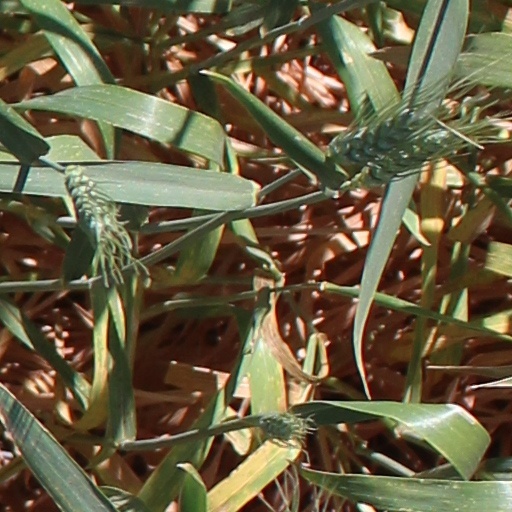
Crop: wheat